Deron Williams

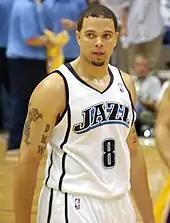
Williams with Utah Jazz in 2008

Williams scored a then-career high 41 points on December 8, 2007, in a game against the Dallas Mavericks, although they ended up losing the game. He also had two 20-assist games on the season. He elevated all of his stats, improving to 18.8 points and 10.5 assists per game, third in the league behind Chris Paul and Steve Nash. Despite his strong performance during the season, he was not selected to represent the Western Conference in the NBA All-Star Game, as the point guard position was filled by Allen Iverson, Steve Nash, and Chris Paul. He did win the NBA Skills Challenge over All-Star weekend.